William Price (physician)

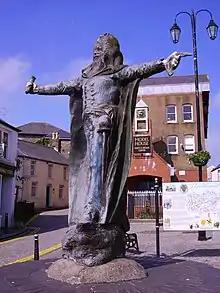
Statue of William Price in the Bull Ring, Llantrisant

Price held several strongly held beliefs that ran counter to the Victorian social norms of the time, and chose to promote them in a "most exhibitory fashion". Biographer Dean Powell considered him "a maverick and a rebel", but was unsure whether Price's eccentricity were a result of mental illness or not.